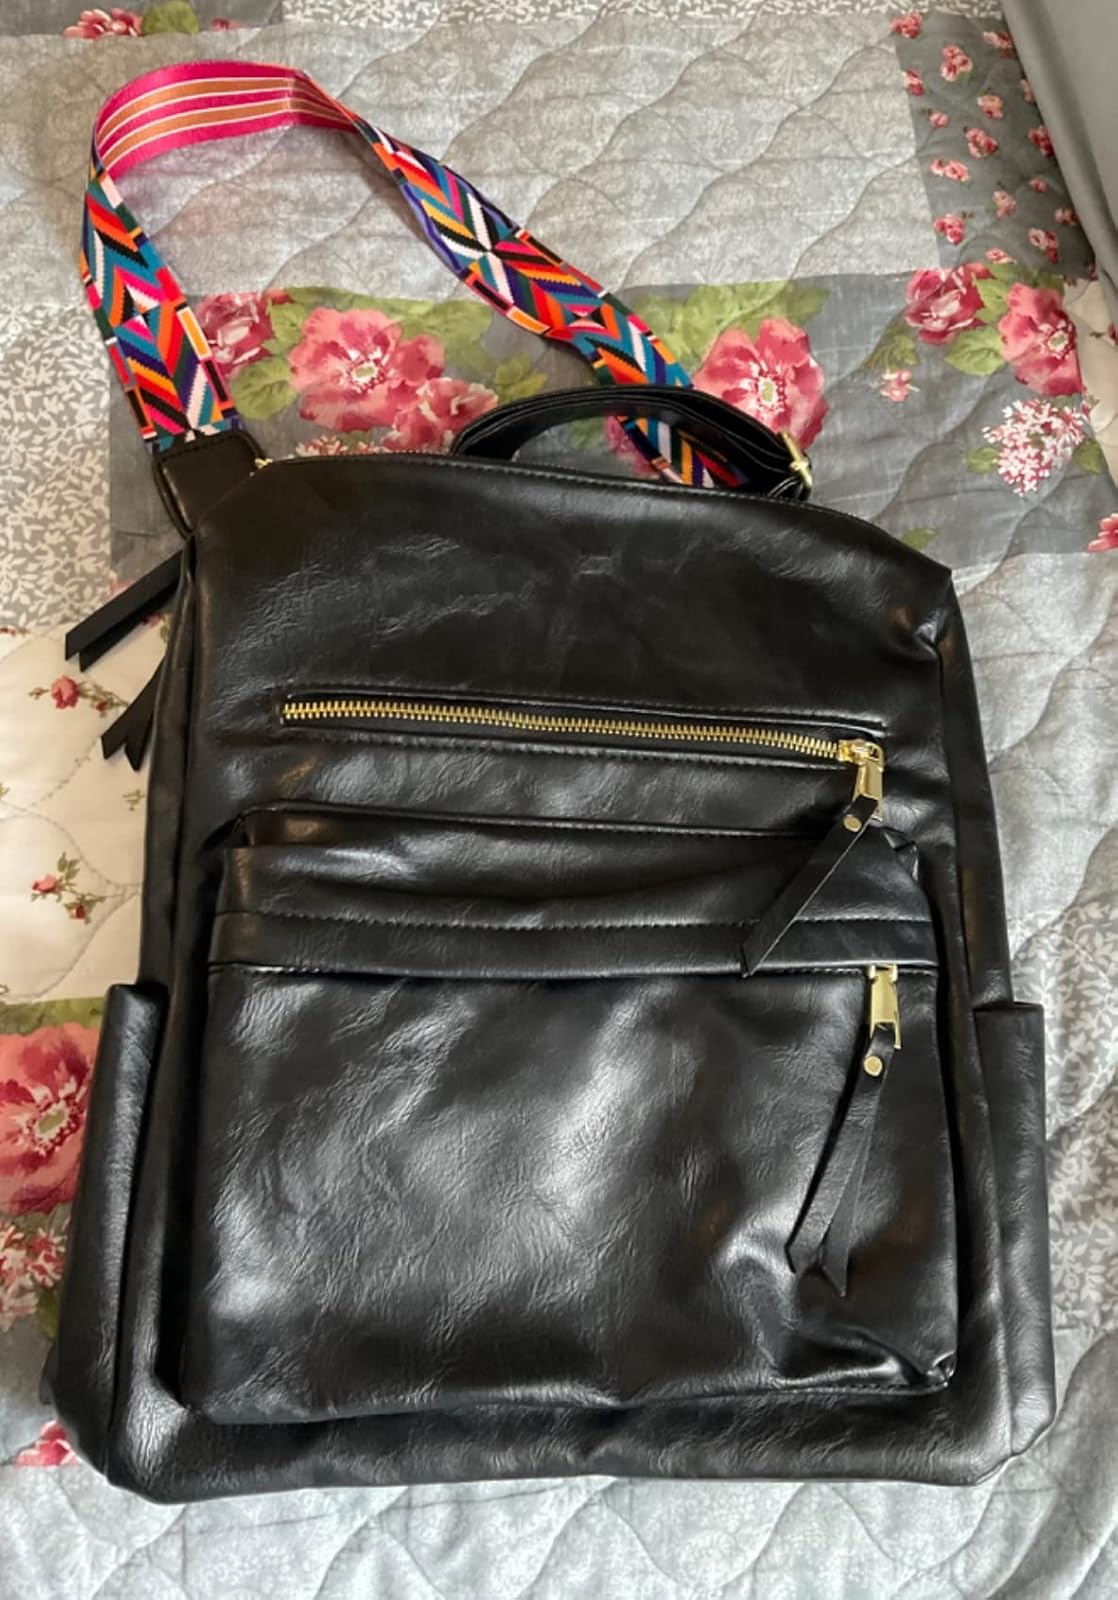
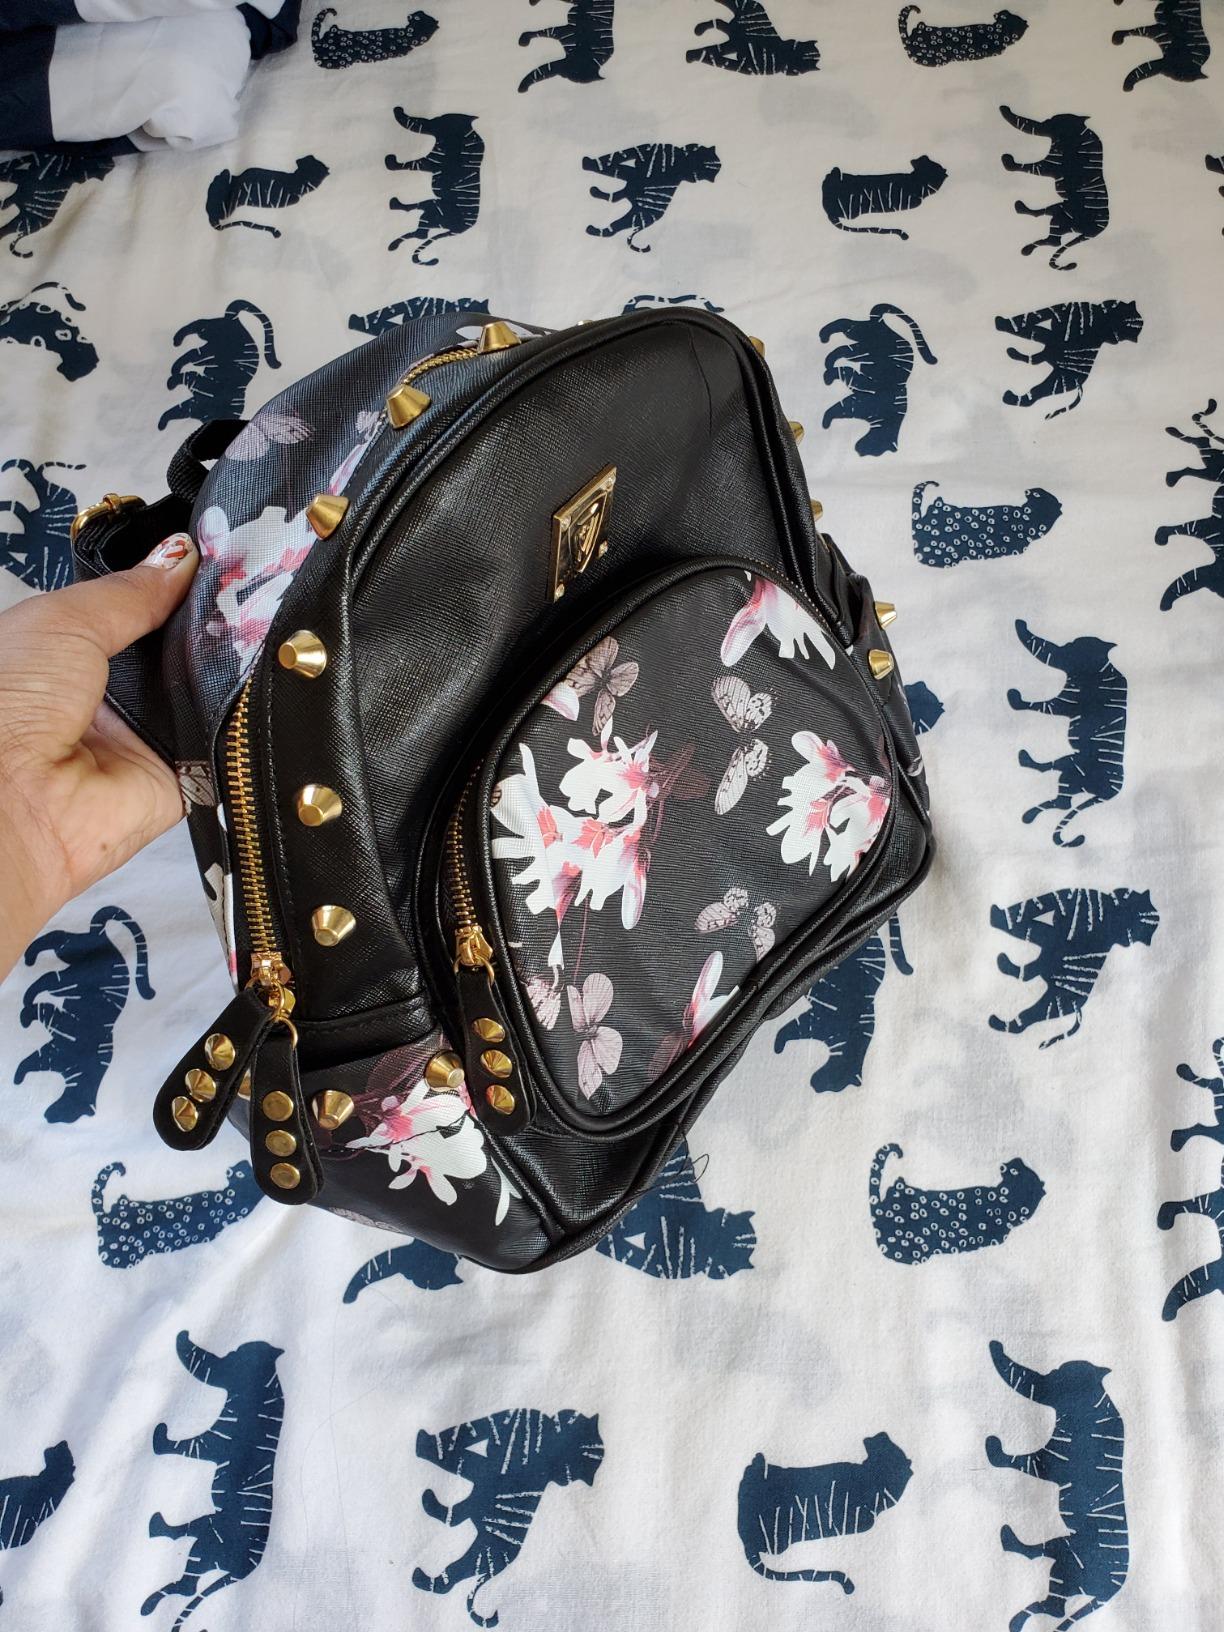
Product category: accessories_handbag
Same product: no